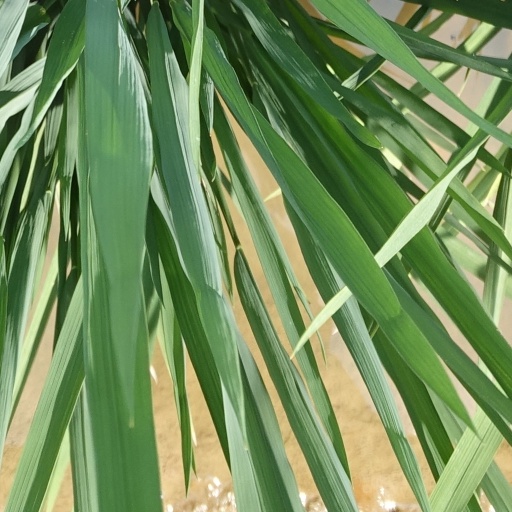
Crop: rice